Kim Seong-su

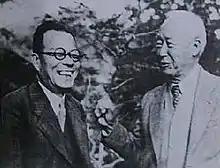
Kim with Syngman Rhee, 1951

Following his tenure as principal of a boys' secondary school in Seoul, Kim Seong-su, along with his brothers, established the Seoul Spinning and Weaving Company in 1919. This venture was soon followed by the establishment of "The Dong-a Ilbo" and other Korean-language publications in the early 1920s. In the 1930s, Kim became the president of Bosung College, and in 1947, he played a key role in the formation of the Korean (Hanguk) Democratic Party, which later merged to form the Democratic Party in 1949. In 1951, he was elected as the vice president, succeeding Yi Si-yeong, but resigned from the role in 1952. After resigning, he returned to the business sector, where he had worked before Korean independence.